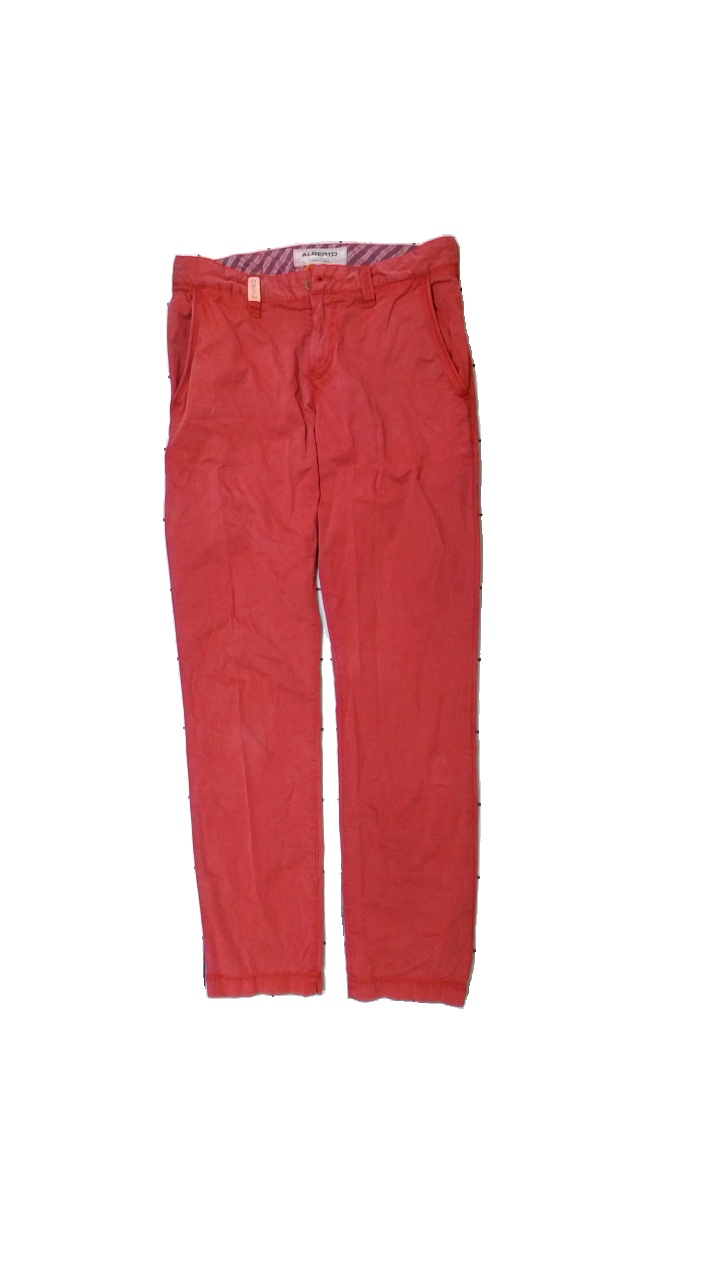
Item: Trousers (Men)
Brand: Alberto
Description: röda chinos
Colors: Red, Grey
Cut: Tight
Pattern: Logo print
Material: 100% bomull
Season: All
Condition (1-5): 3
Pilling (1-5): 5
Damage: urtvättat/flammigt
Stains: Major
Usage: Export
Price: <50